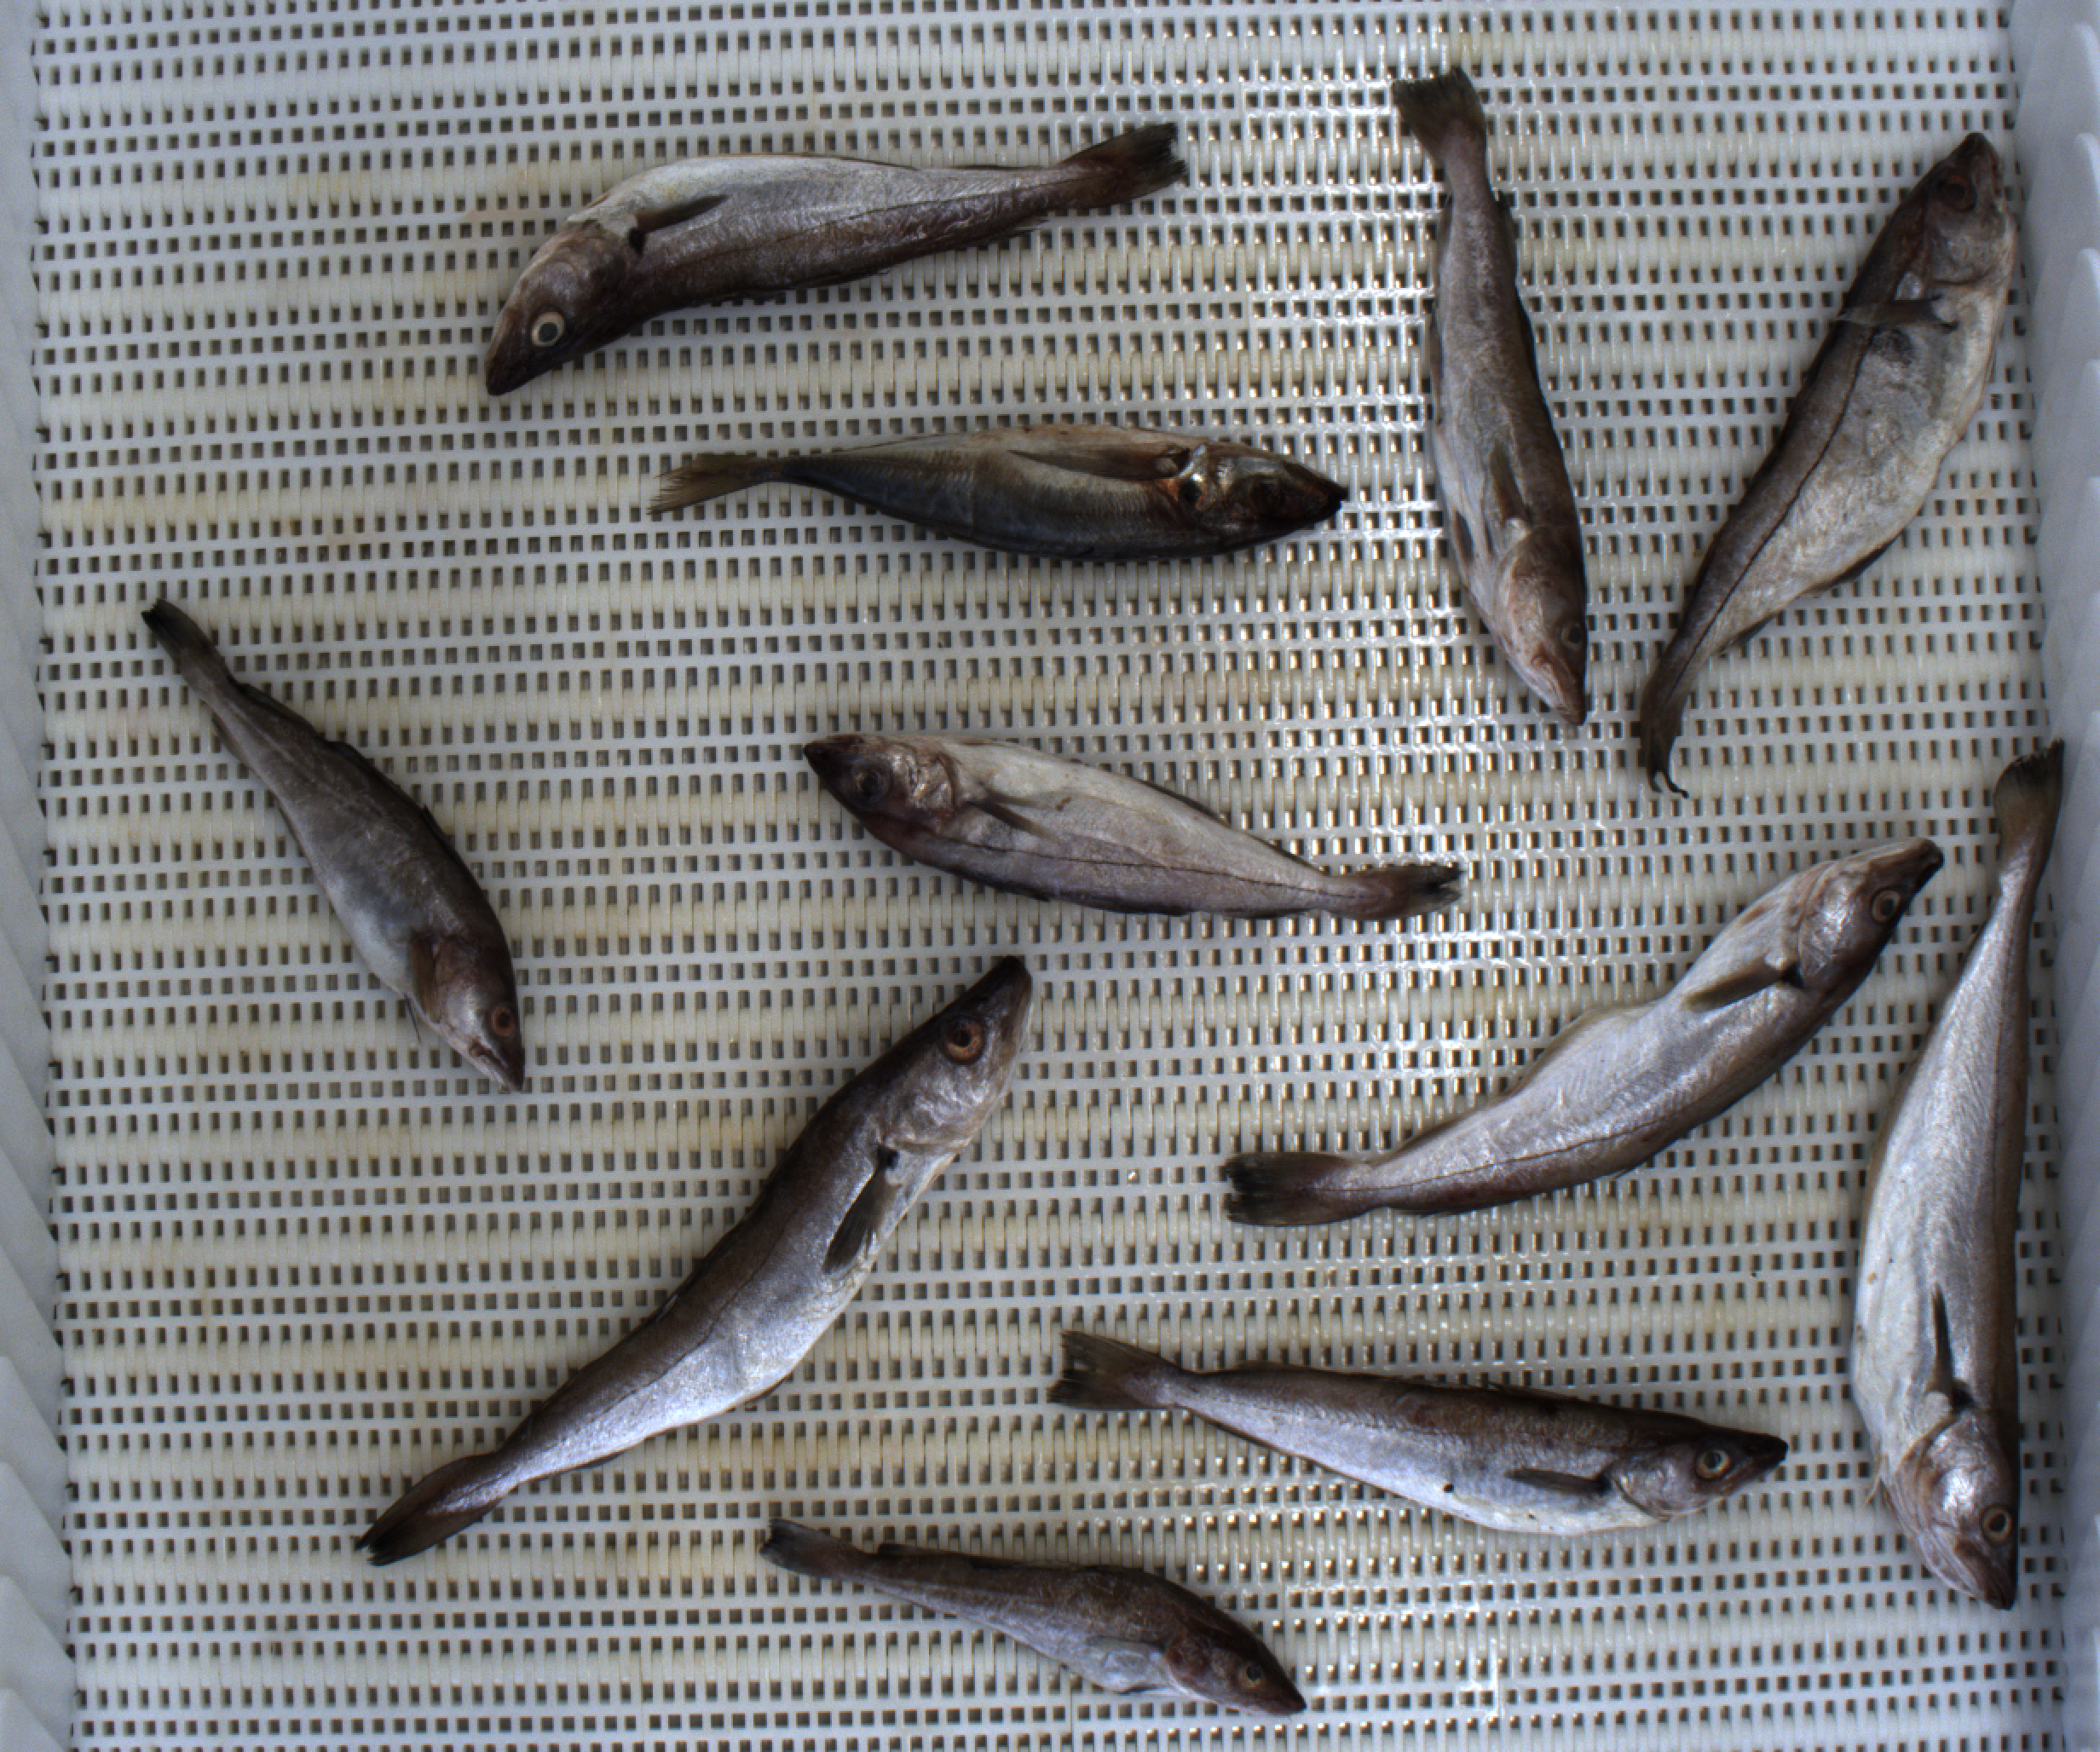
Total fish: 11
Cod: 3
Haddock: 2
Whiting: 5
Hake: 0
Horse mackerel: 1
Saithe: 0
Other: 0